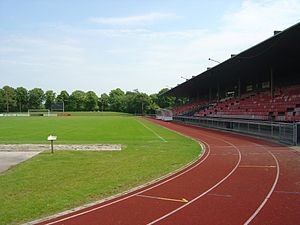
Sundby Idrætspark
Opvisningsbanen
Sundby Idrætspark, Opvisningsbanen er et kombineret fodbold- og atletik stadion på Amager, København. Set fra den vestlige side på stadion.
Sundby Idrætspark er et idrætsanlæg på over 150.000 m² beliggende på Amager, København, som drives og administreres af Fritid & Idræt enheden i Kultur- og Fritidsforvaltningen under Københavns Kommune. Idrætsanlægget er en del af Team Sundby og består af: